Letter-winged kite

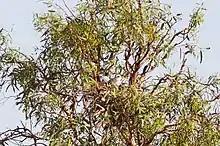
A Letter-winged kite in a nest in a tree obscured by foliage

It is not known if breeding pairs remain bonded after breeding. Aerial courtship displays involve mutual flight high above the nest, with the male flying much higher than the female and holding its wings high with rapidly fluttering wingtips. He drops near its mate, who responds by holding her wings in a similar manner. The two then chatter while circling each other. Copulation often follows.